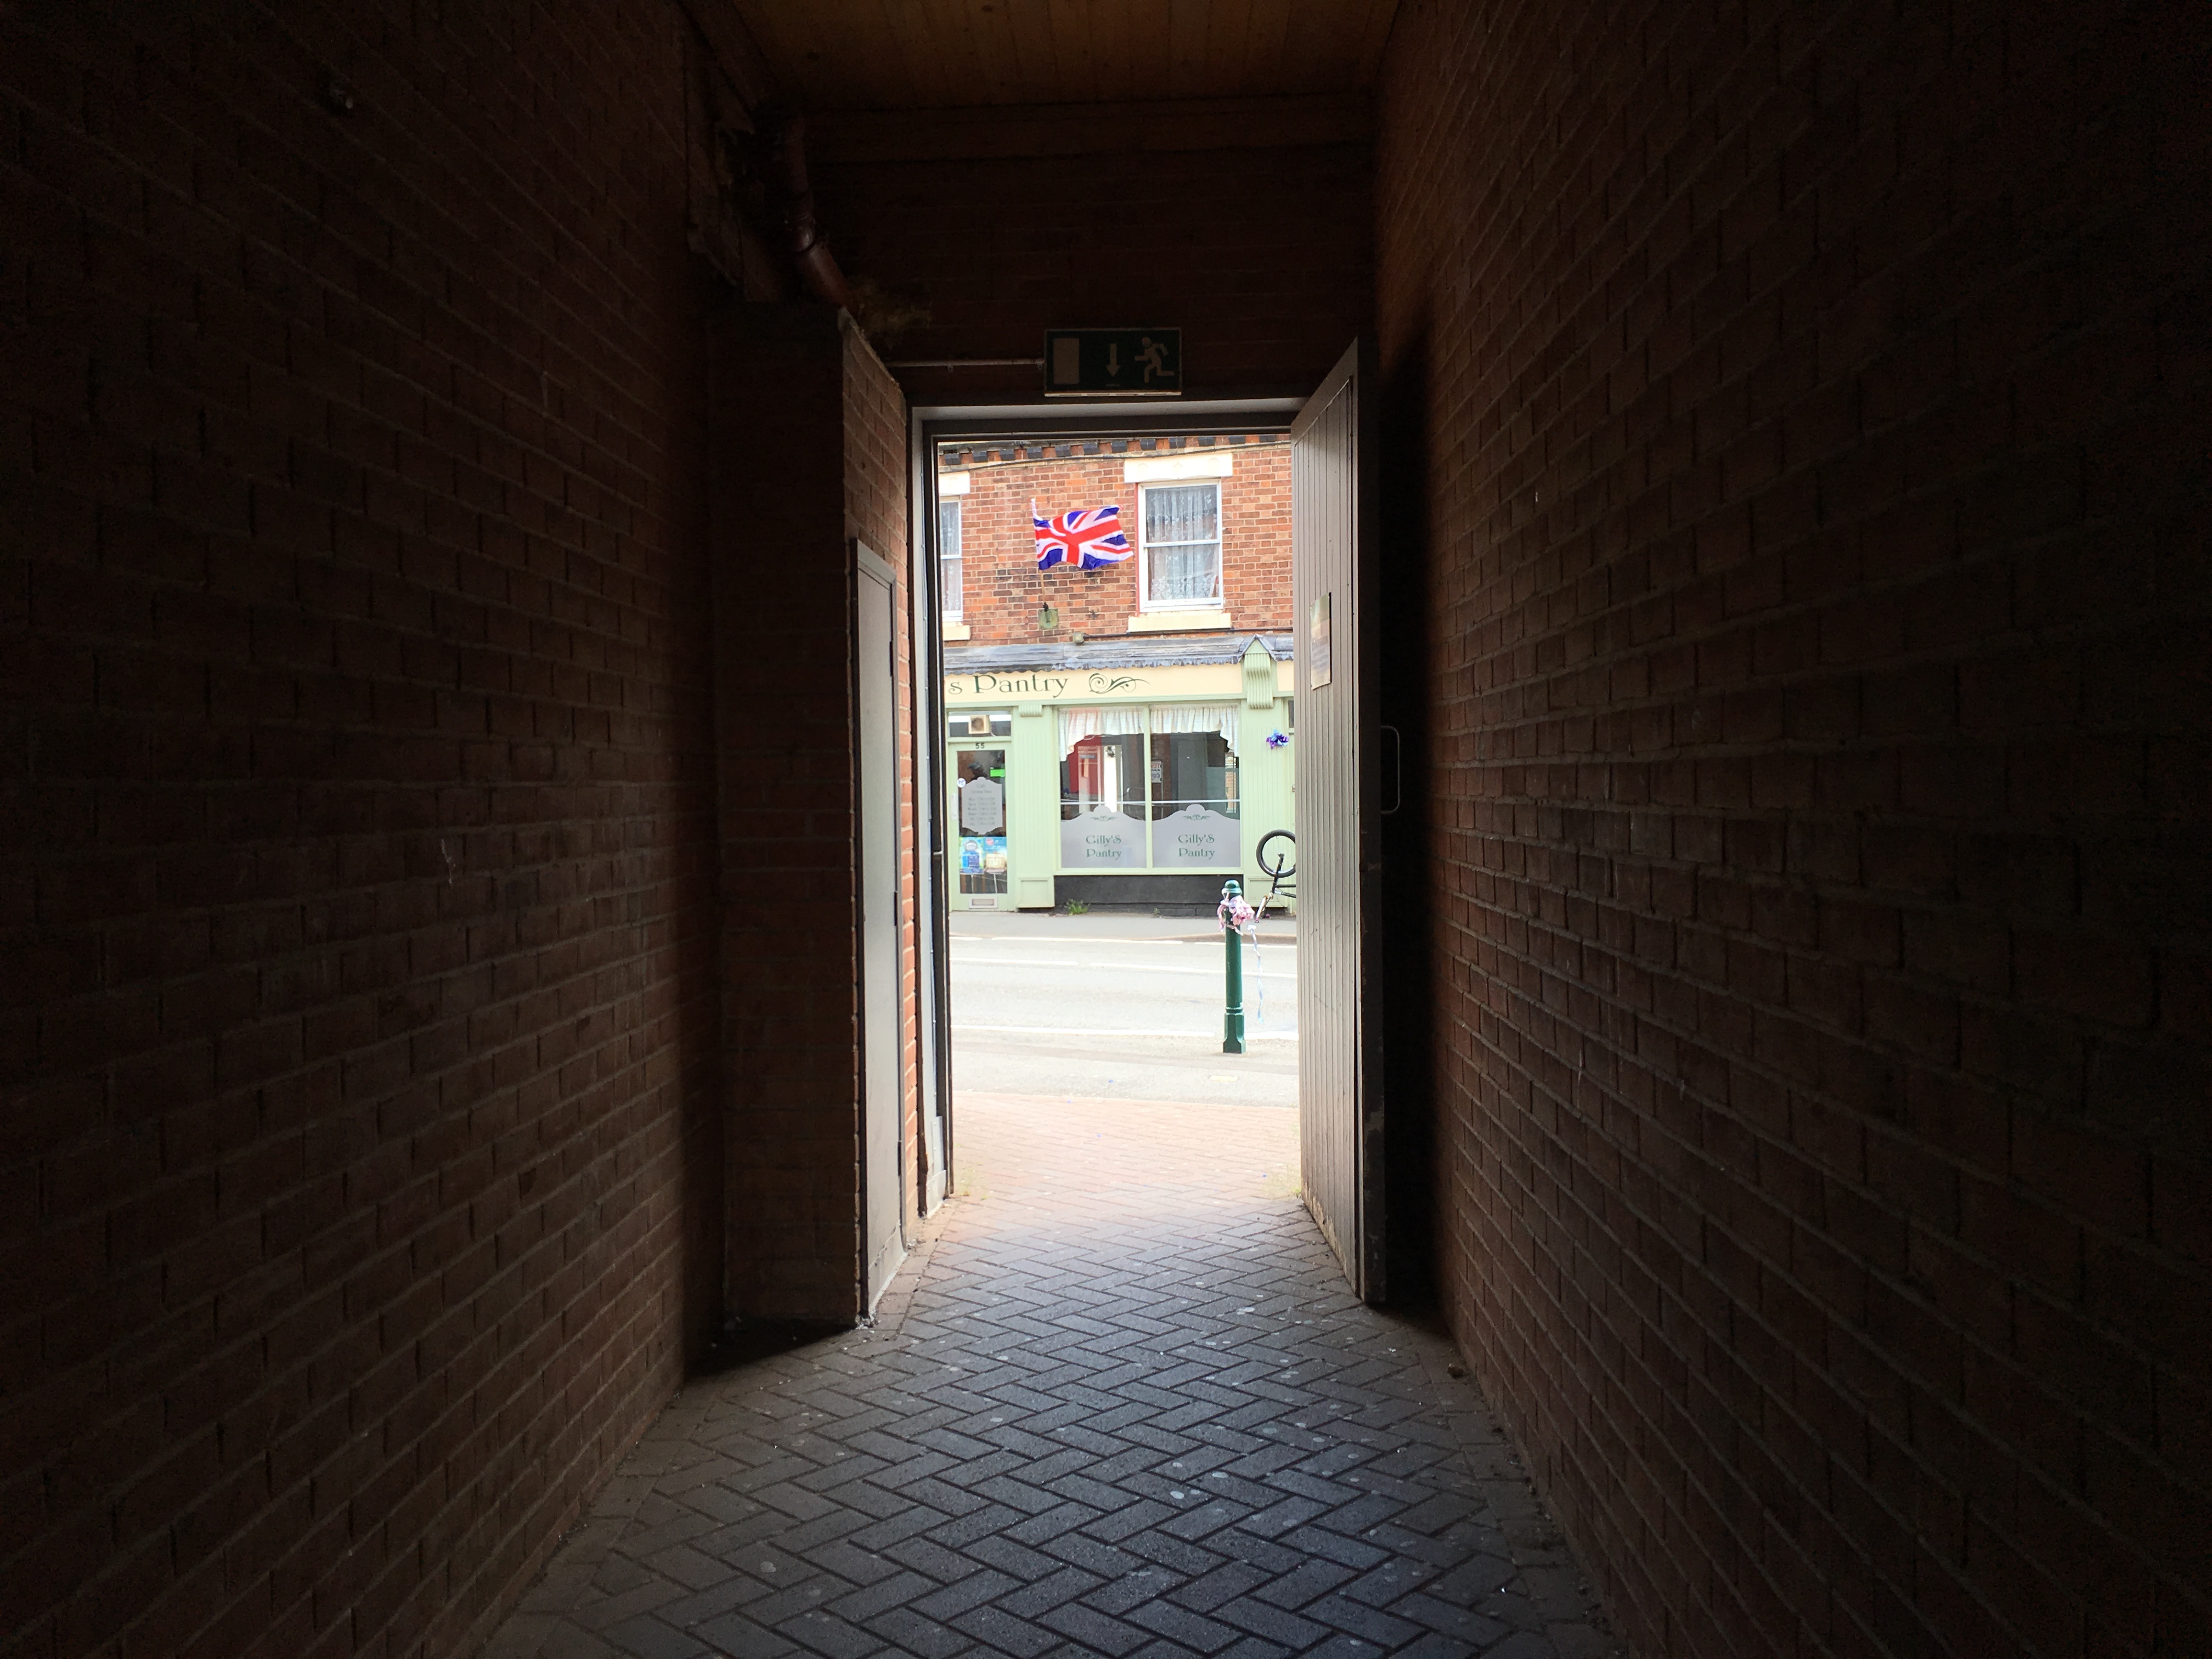
light, house, wall, subway, hall, color, darkness, interior design, image, tourist attraction, shape